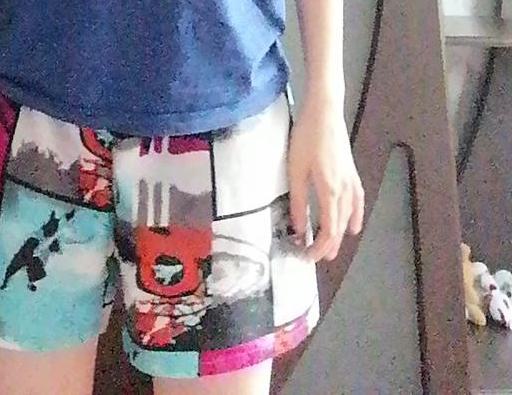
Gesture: no_gesture